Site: brandenburg
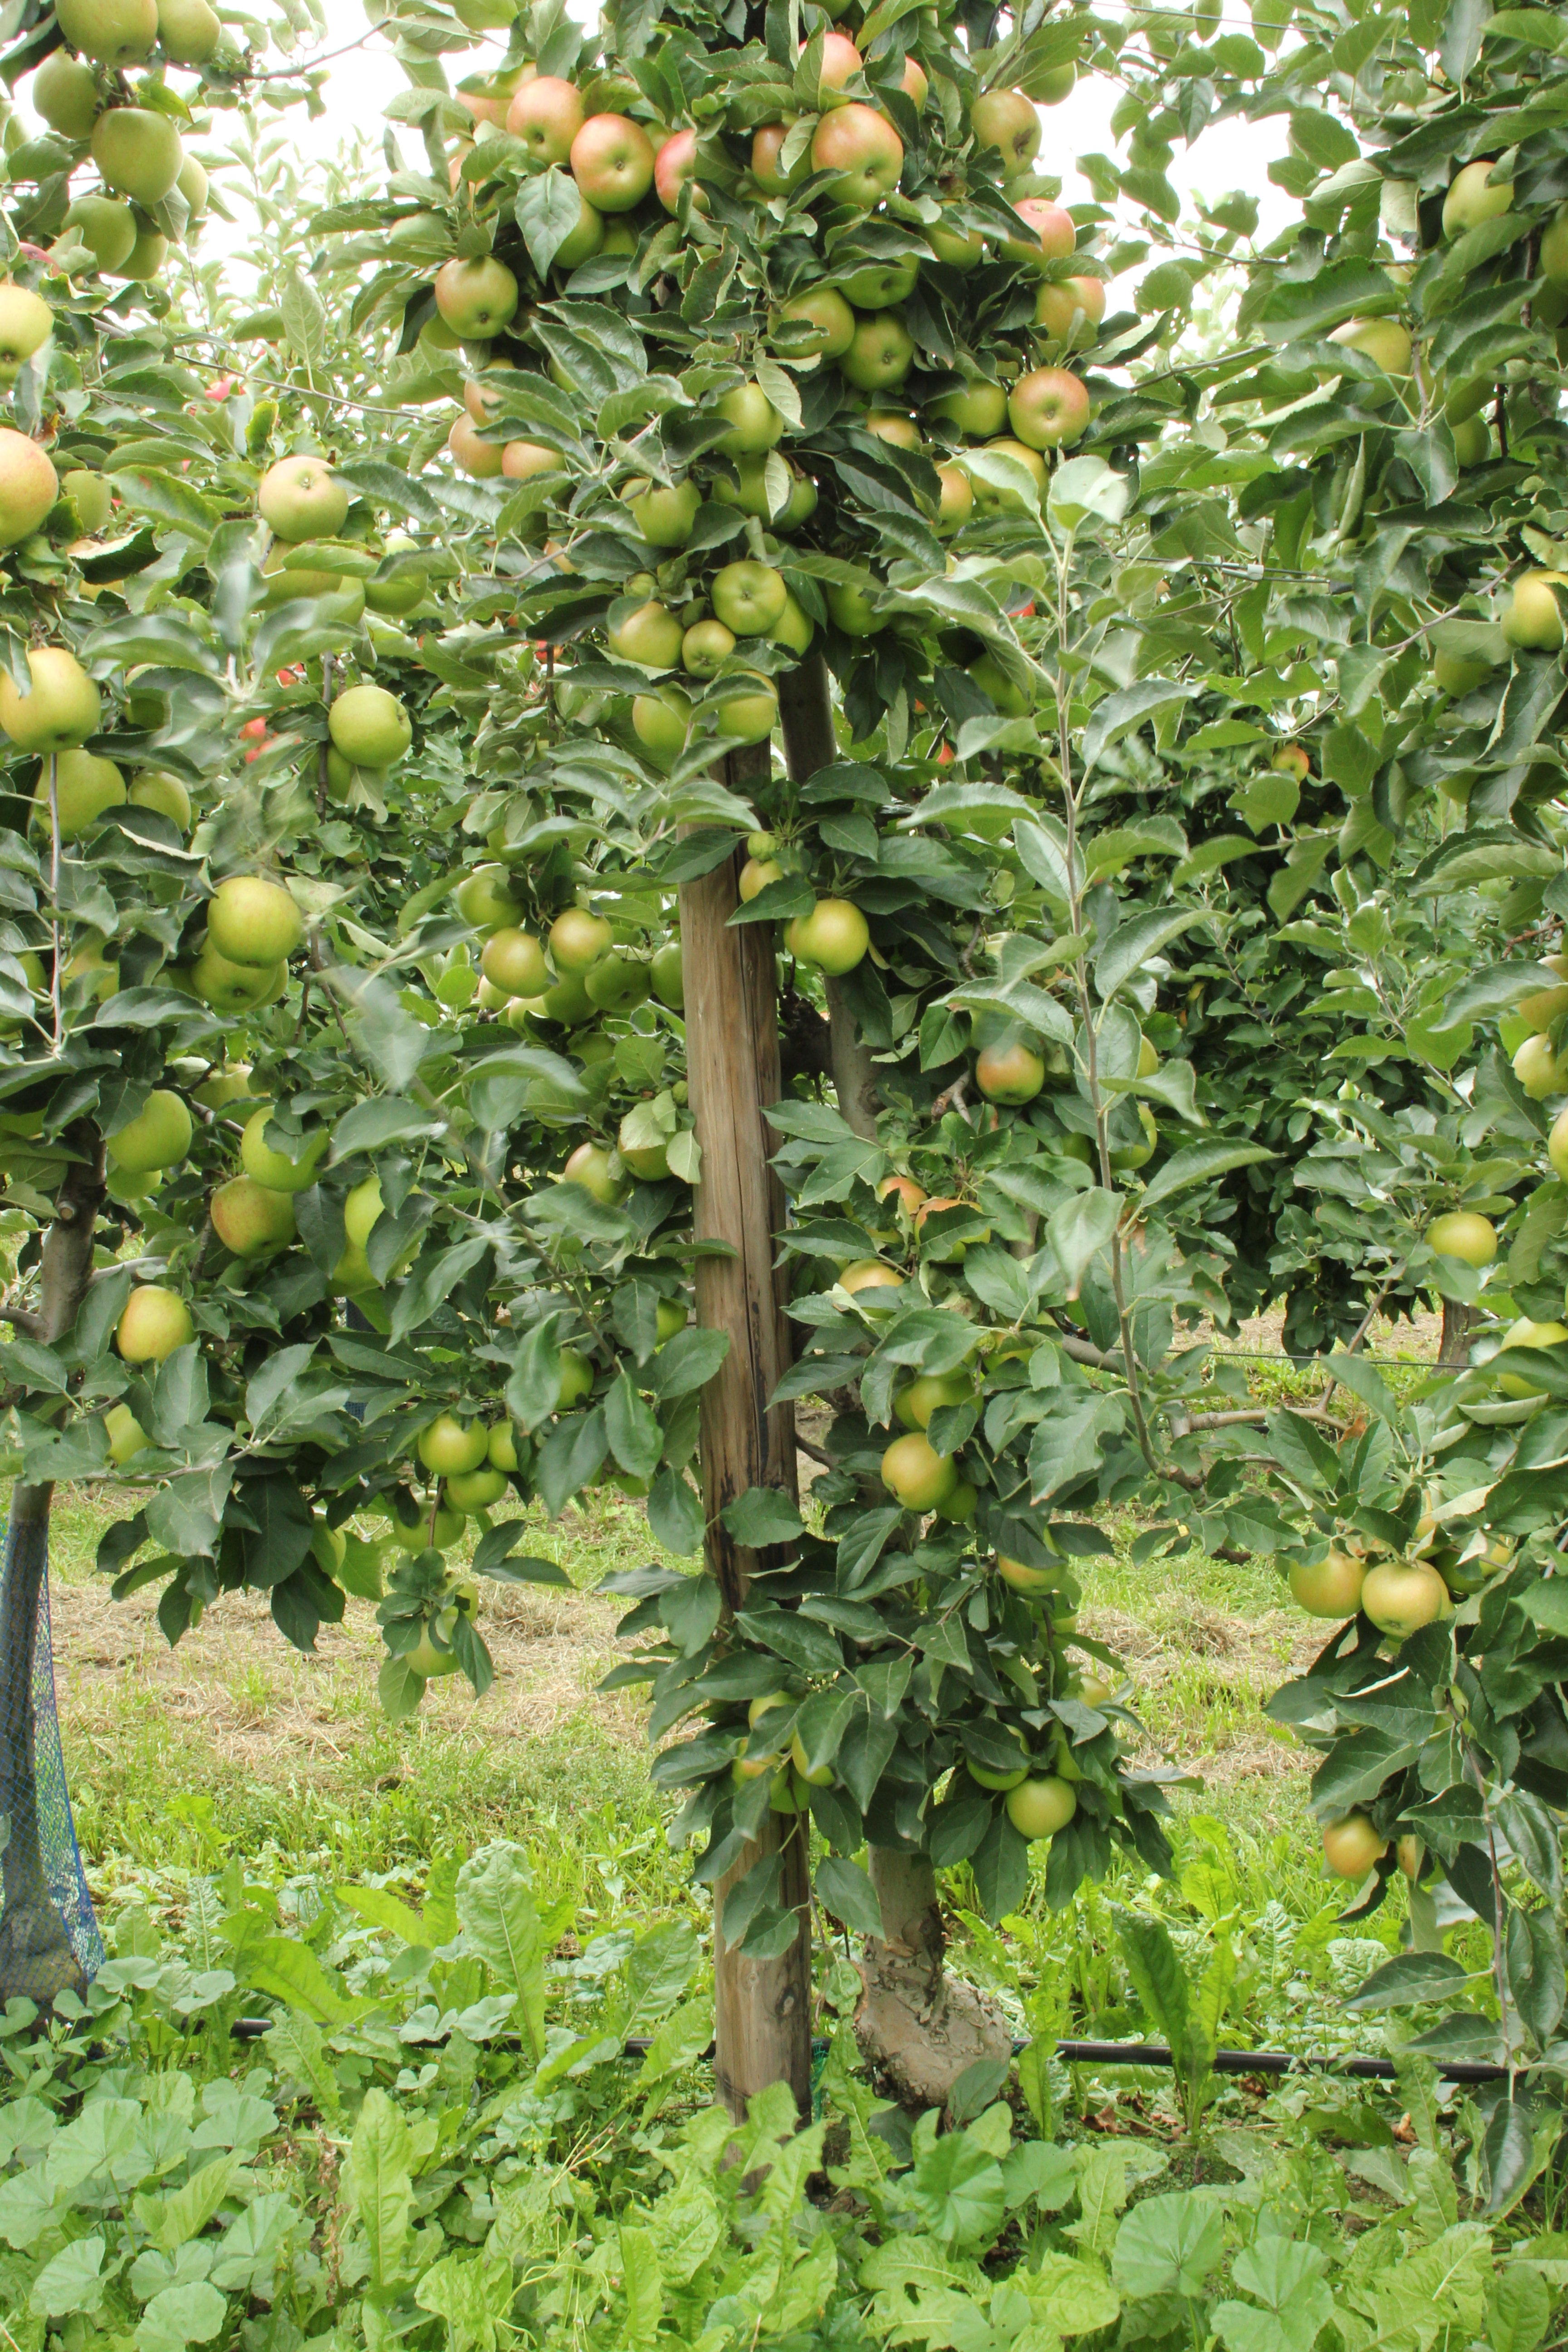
Growth stage (BBCH 87): Maturity of fruit and seed